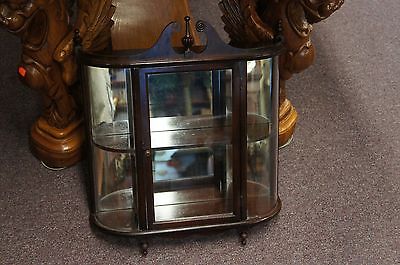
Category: cabinet